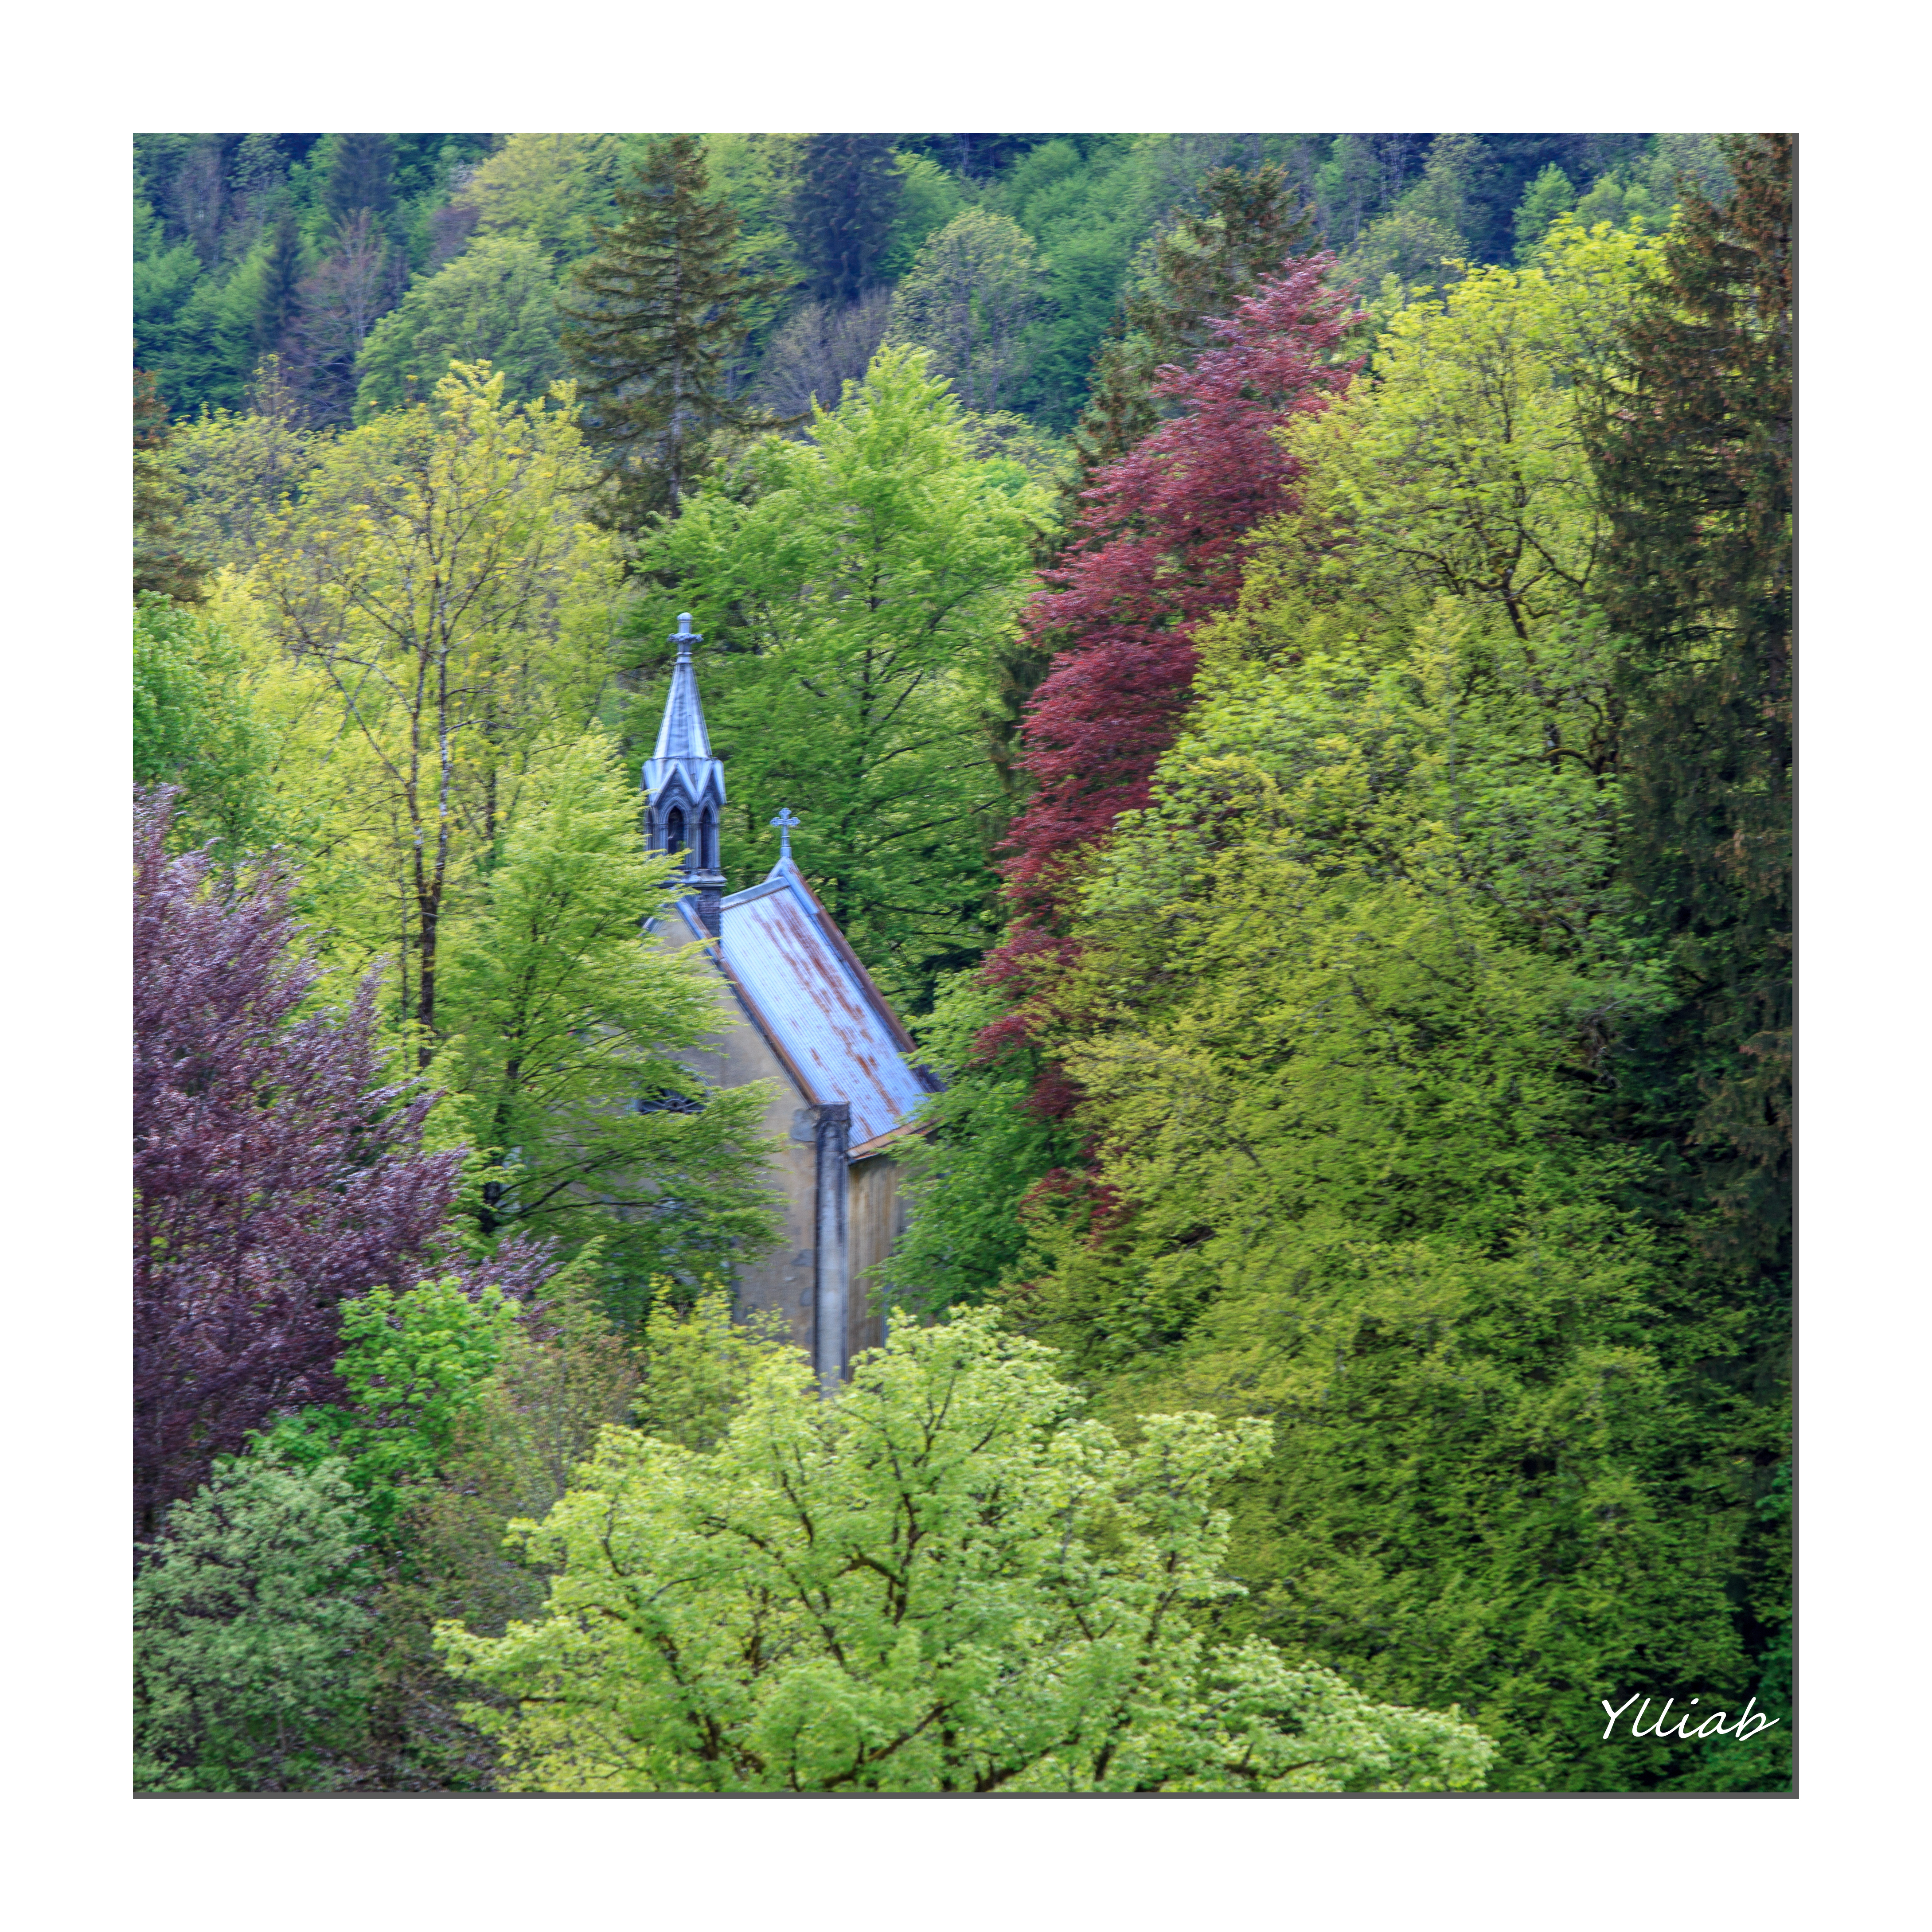
landscape, tree, forest, plant, leaf, flower, birch, canon, soil, flora, french, shrub, woodland, ecosystem, jura, ylliab, ylliabphoto, laphotographiesimple, photographe, forges, sirod, bourgdesirod, maitredeforges, flowering plant, woody plant, land plant